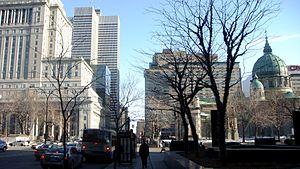
Boulevard René-Lévesque (Montréal)
Le boulevard René-Lévesque est une voie de Montréal.